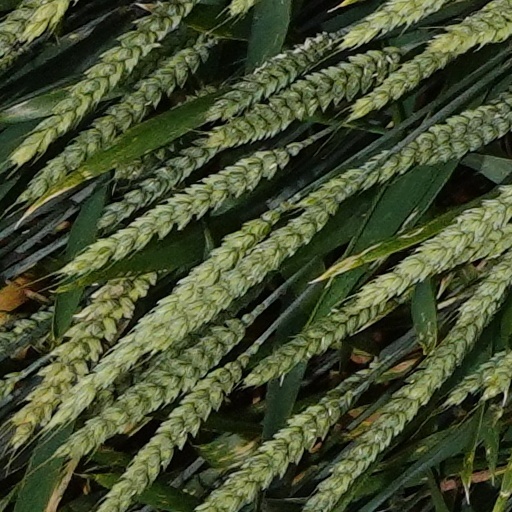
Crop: wheat